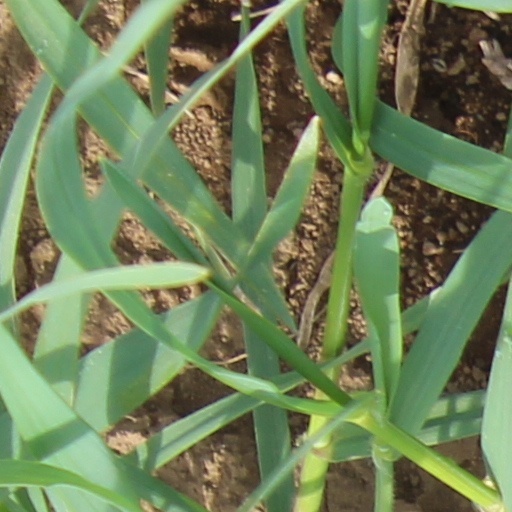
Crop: wheat